Caren Miosga

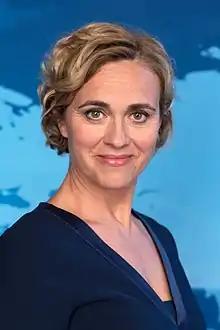
Miosga in 2016

Caren Miosga (born 11 April 1969) is a German journalist and television presenter. She was a longtime presenter of the news television show "Tagesthemen" on ARD.